Chris Sperry

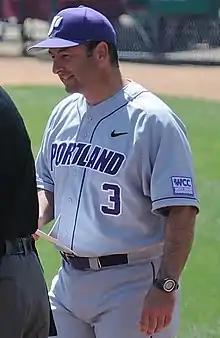
Sperry with Portland in 2009

Christopher P. Sperry is a former American college baseball coach, formerly the head coach of the Portland Pilots baseball team from 1998 to 2015.